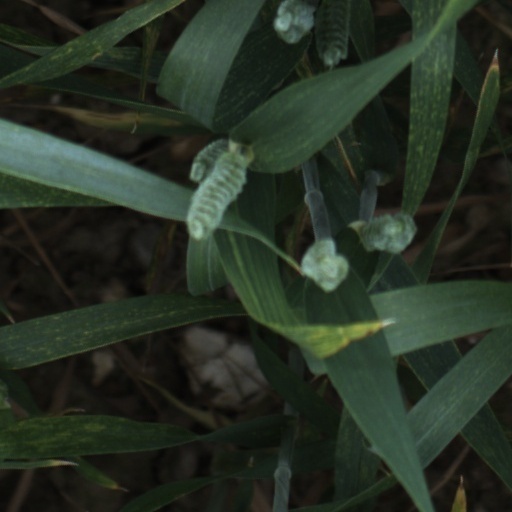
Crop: wheat